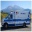
Label: ambulance